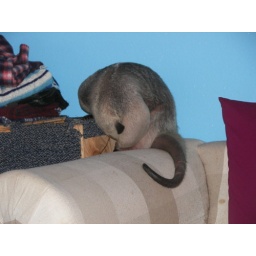
Stewie naps by the cat house - Old photos